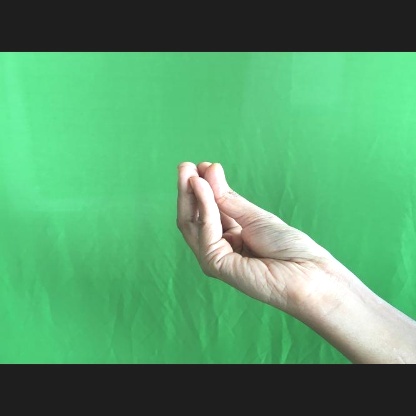
Mudra: Mukulam